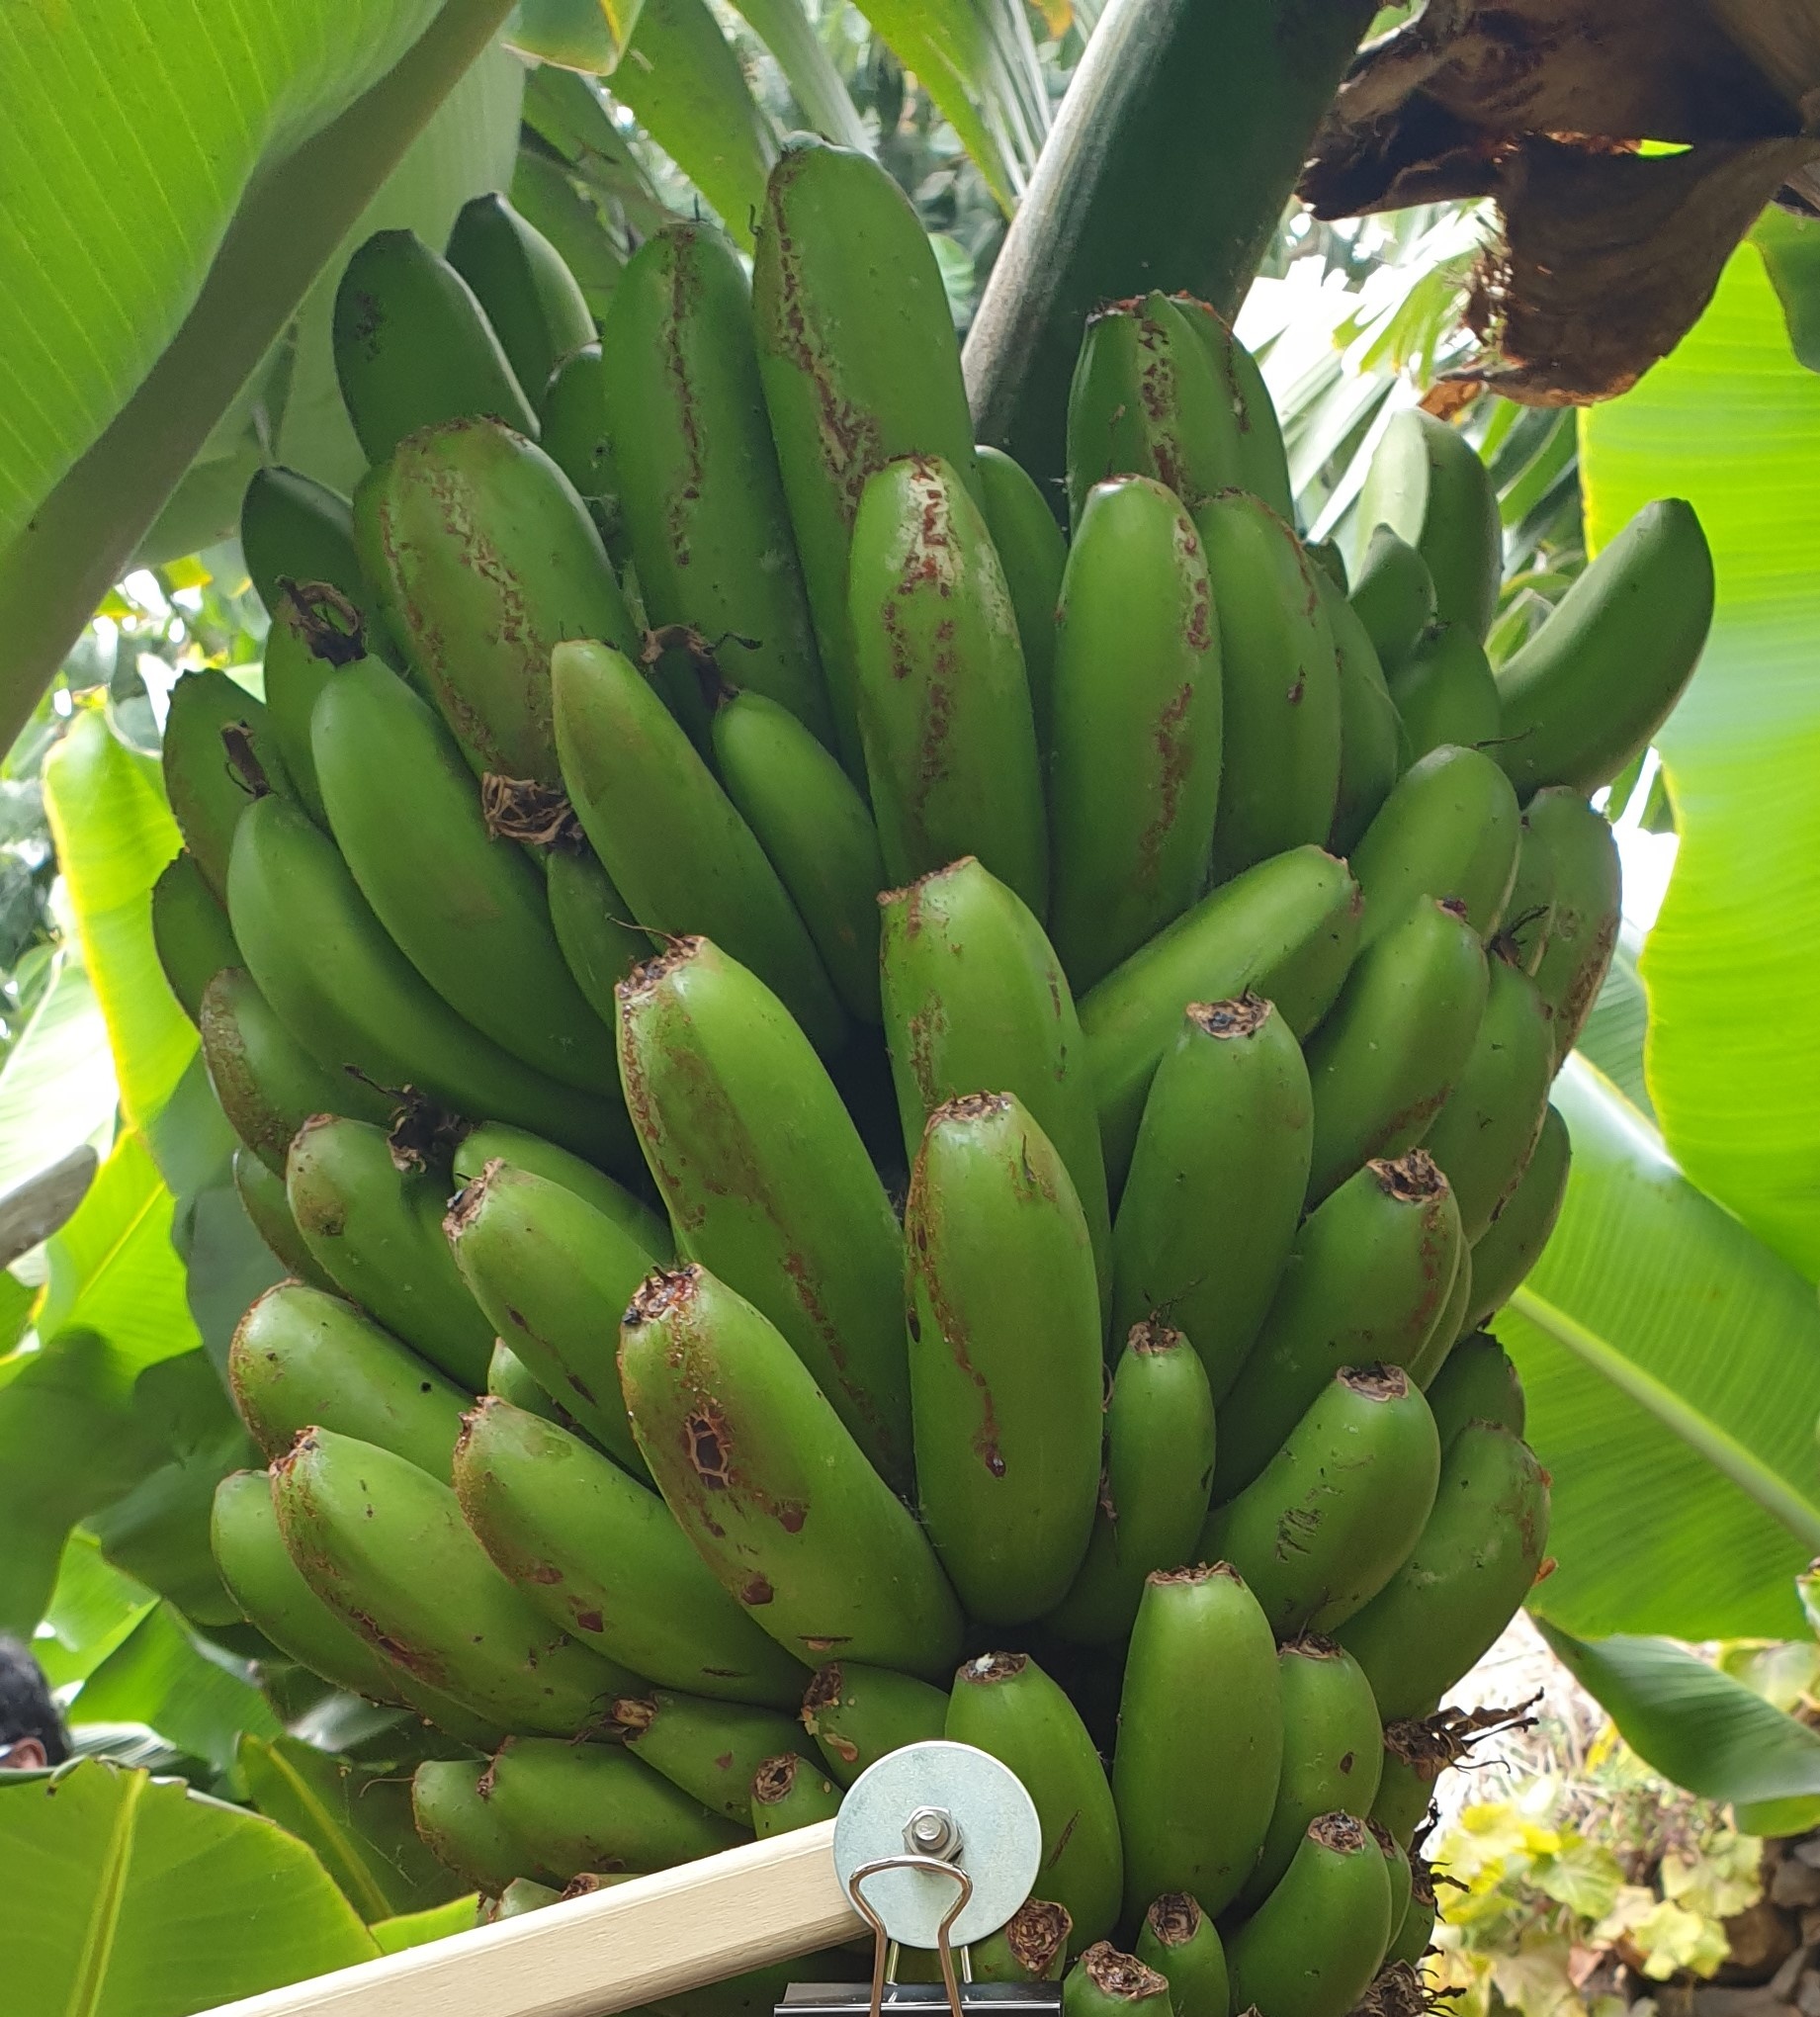
Label: Keep